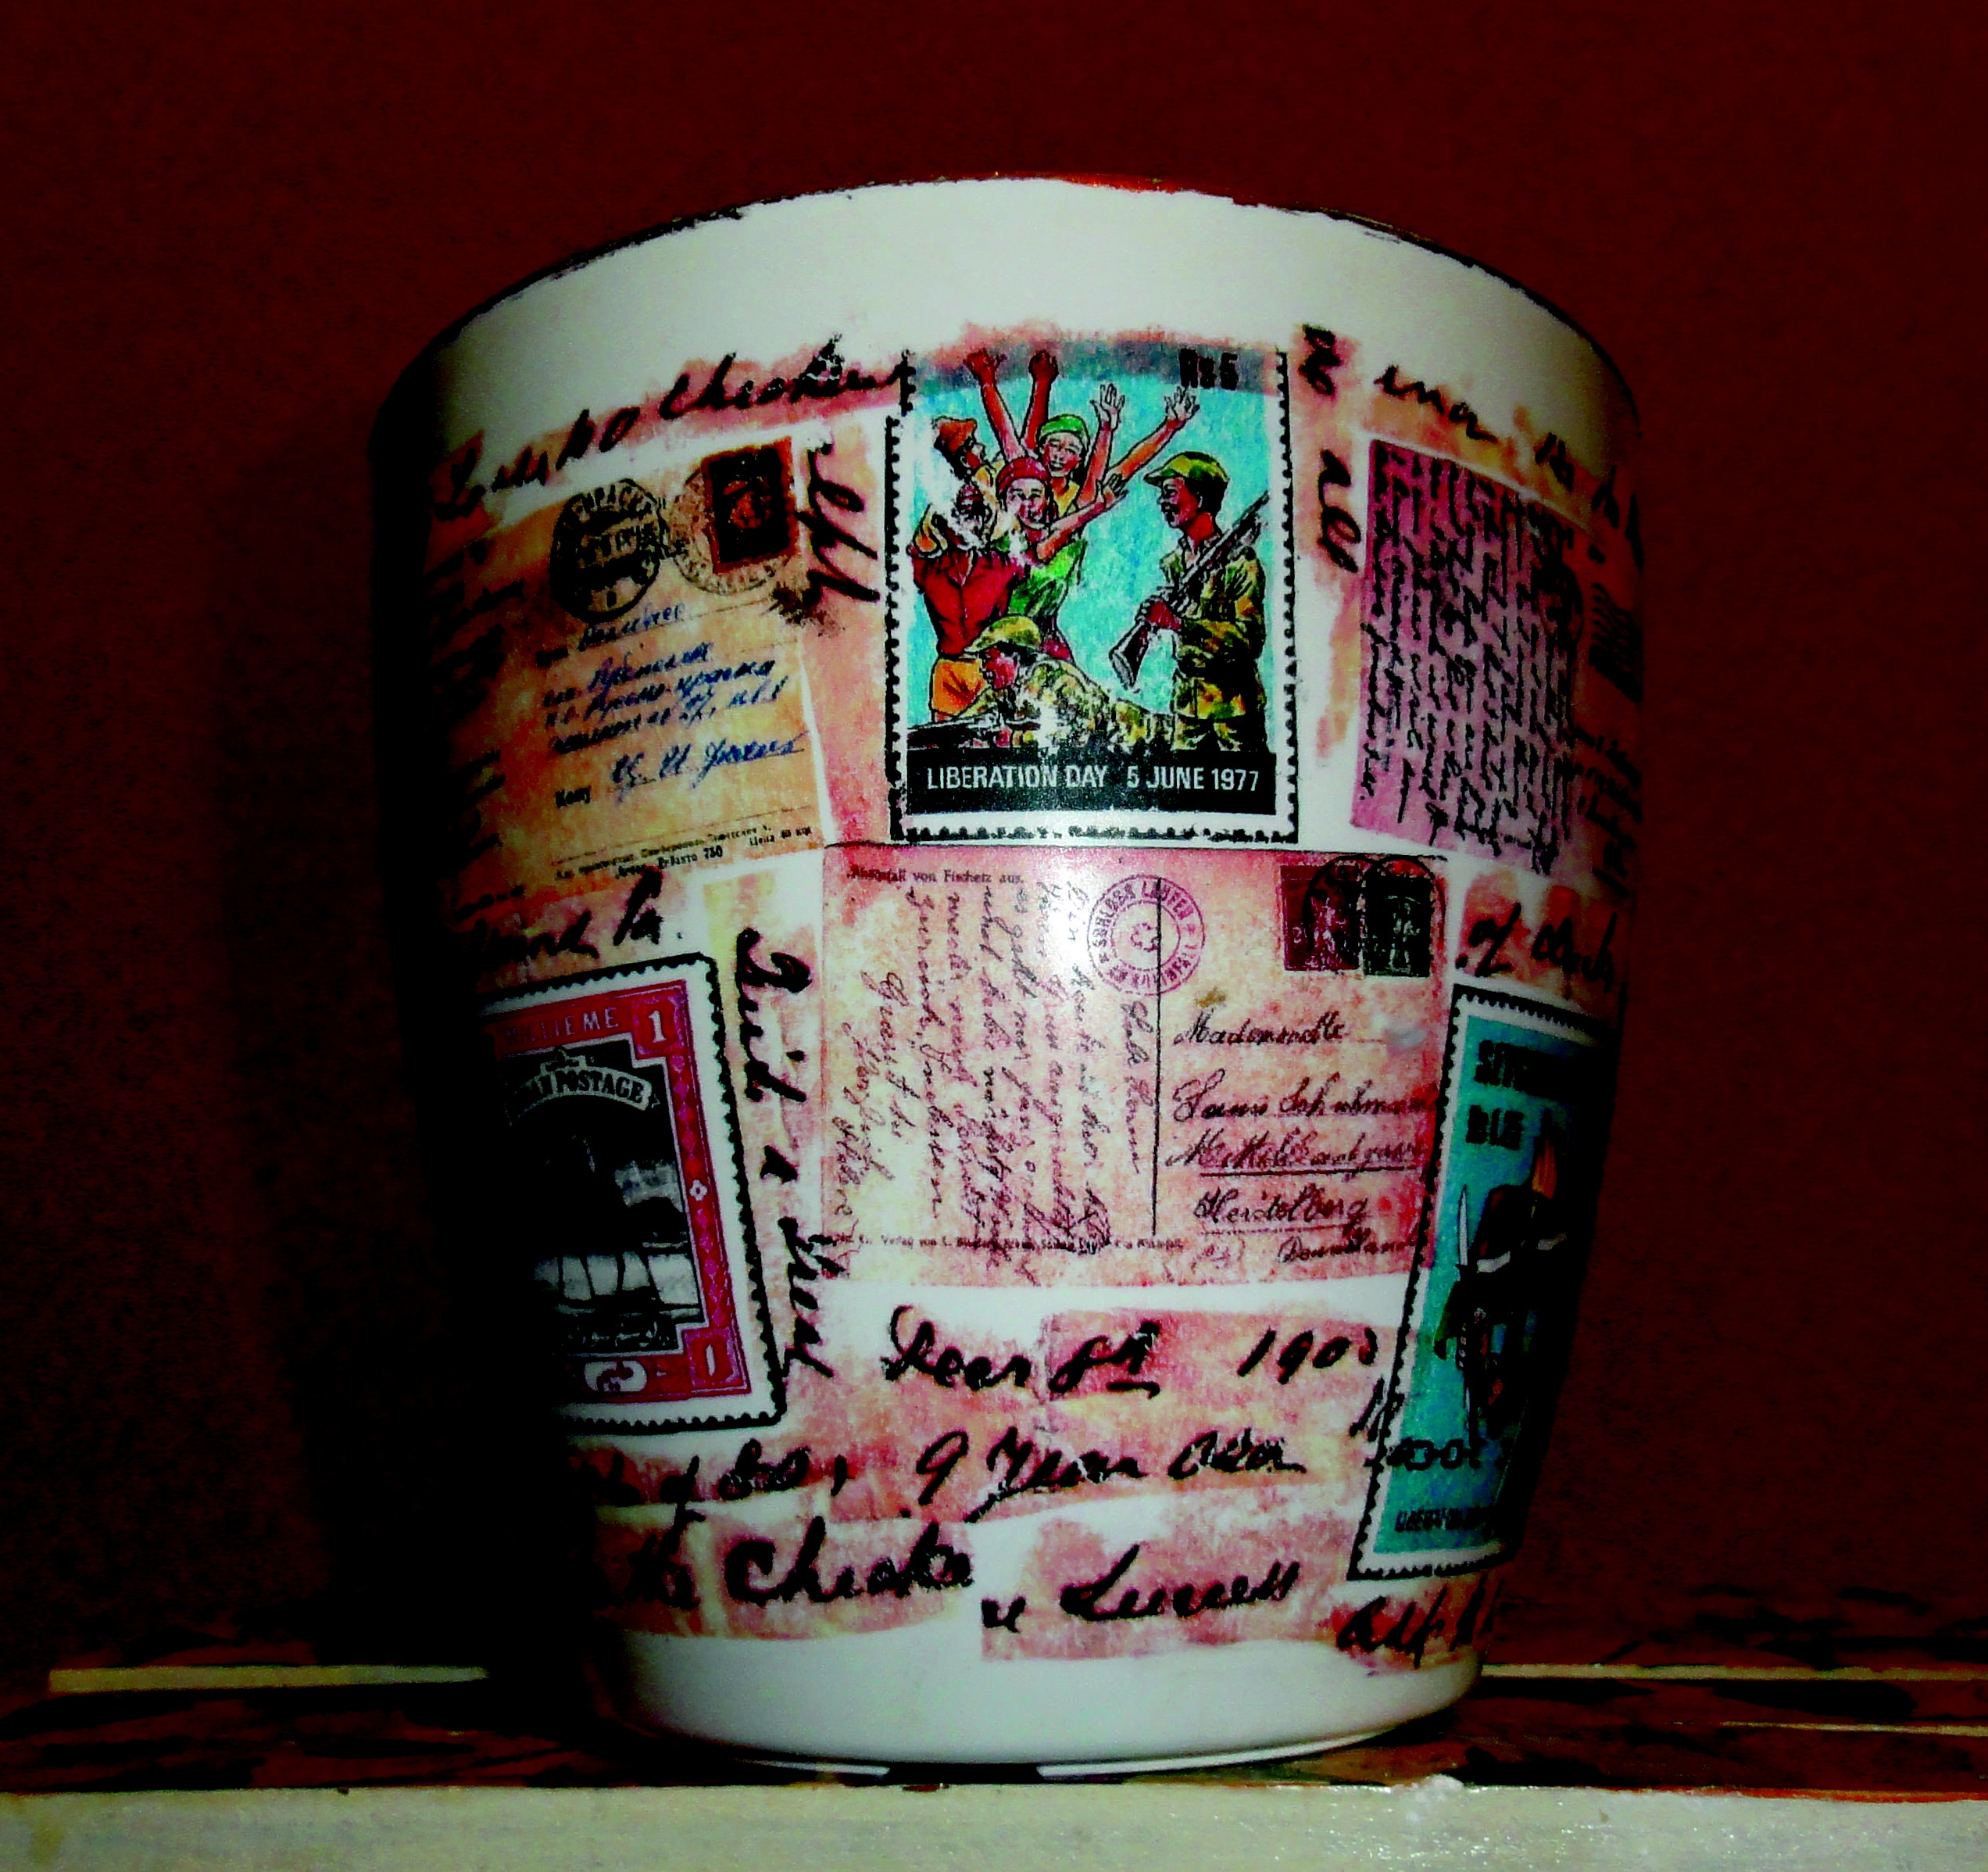
nature, plant, vintage, retro, flower, pot, floral, symbol, stamp, natural, drink, season, beer, flower pot, design, tag, liqueur, shape, promotion, traditional, unique, ale, alcoholic beverage, distilled beverage, viral